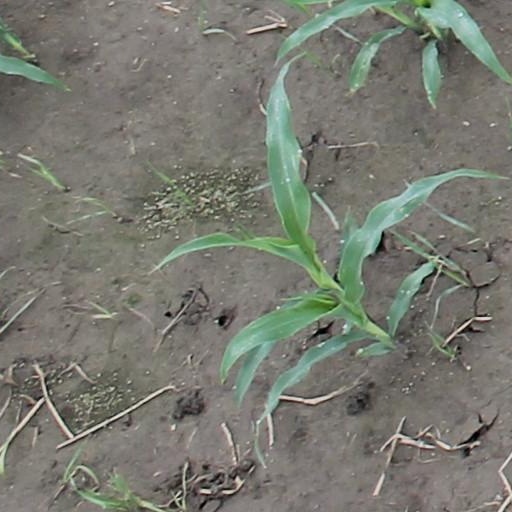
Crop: maize; corn